Spanish ship Castilla (L52)

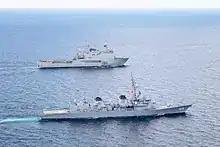
"Castilla" sailing with the Japanese destroyer in 2021

Ordered on 9 May 1997, the vessel's keel was laid down on 11 December 1997 at the Empresa Nacional Bazán shipyards in Ferrol. Named "Castilla" for the historic region of Spain, the LPD was launched on 14 June 1999 and was commissioned by the Spanish Navy ("Armada Española") on 26 June 2000. She is the sister ship to and is home ported at Naval Station Rota.